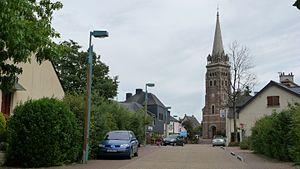
La Chapelle-des-Fougeretz est une commune française située dans le département d'Ille-et-Vilaine, en région Bretagne, peuplée de 4 773 habitants.